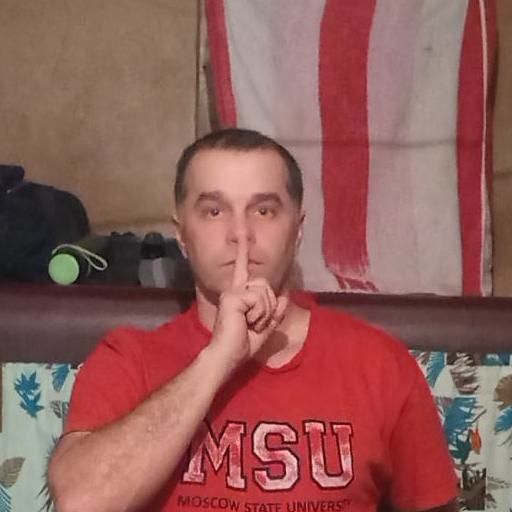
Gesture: mute